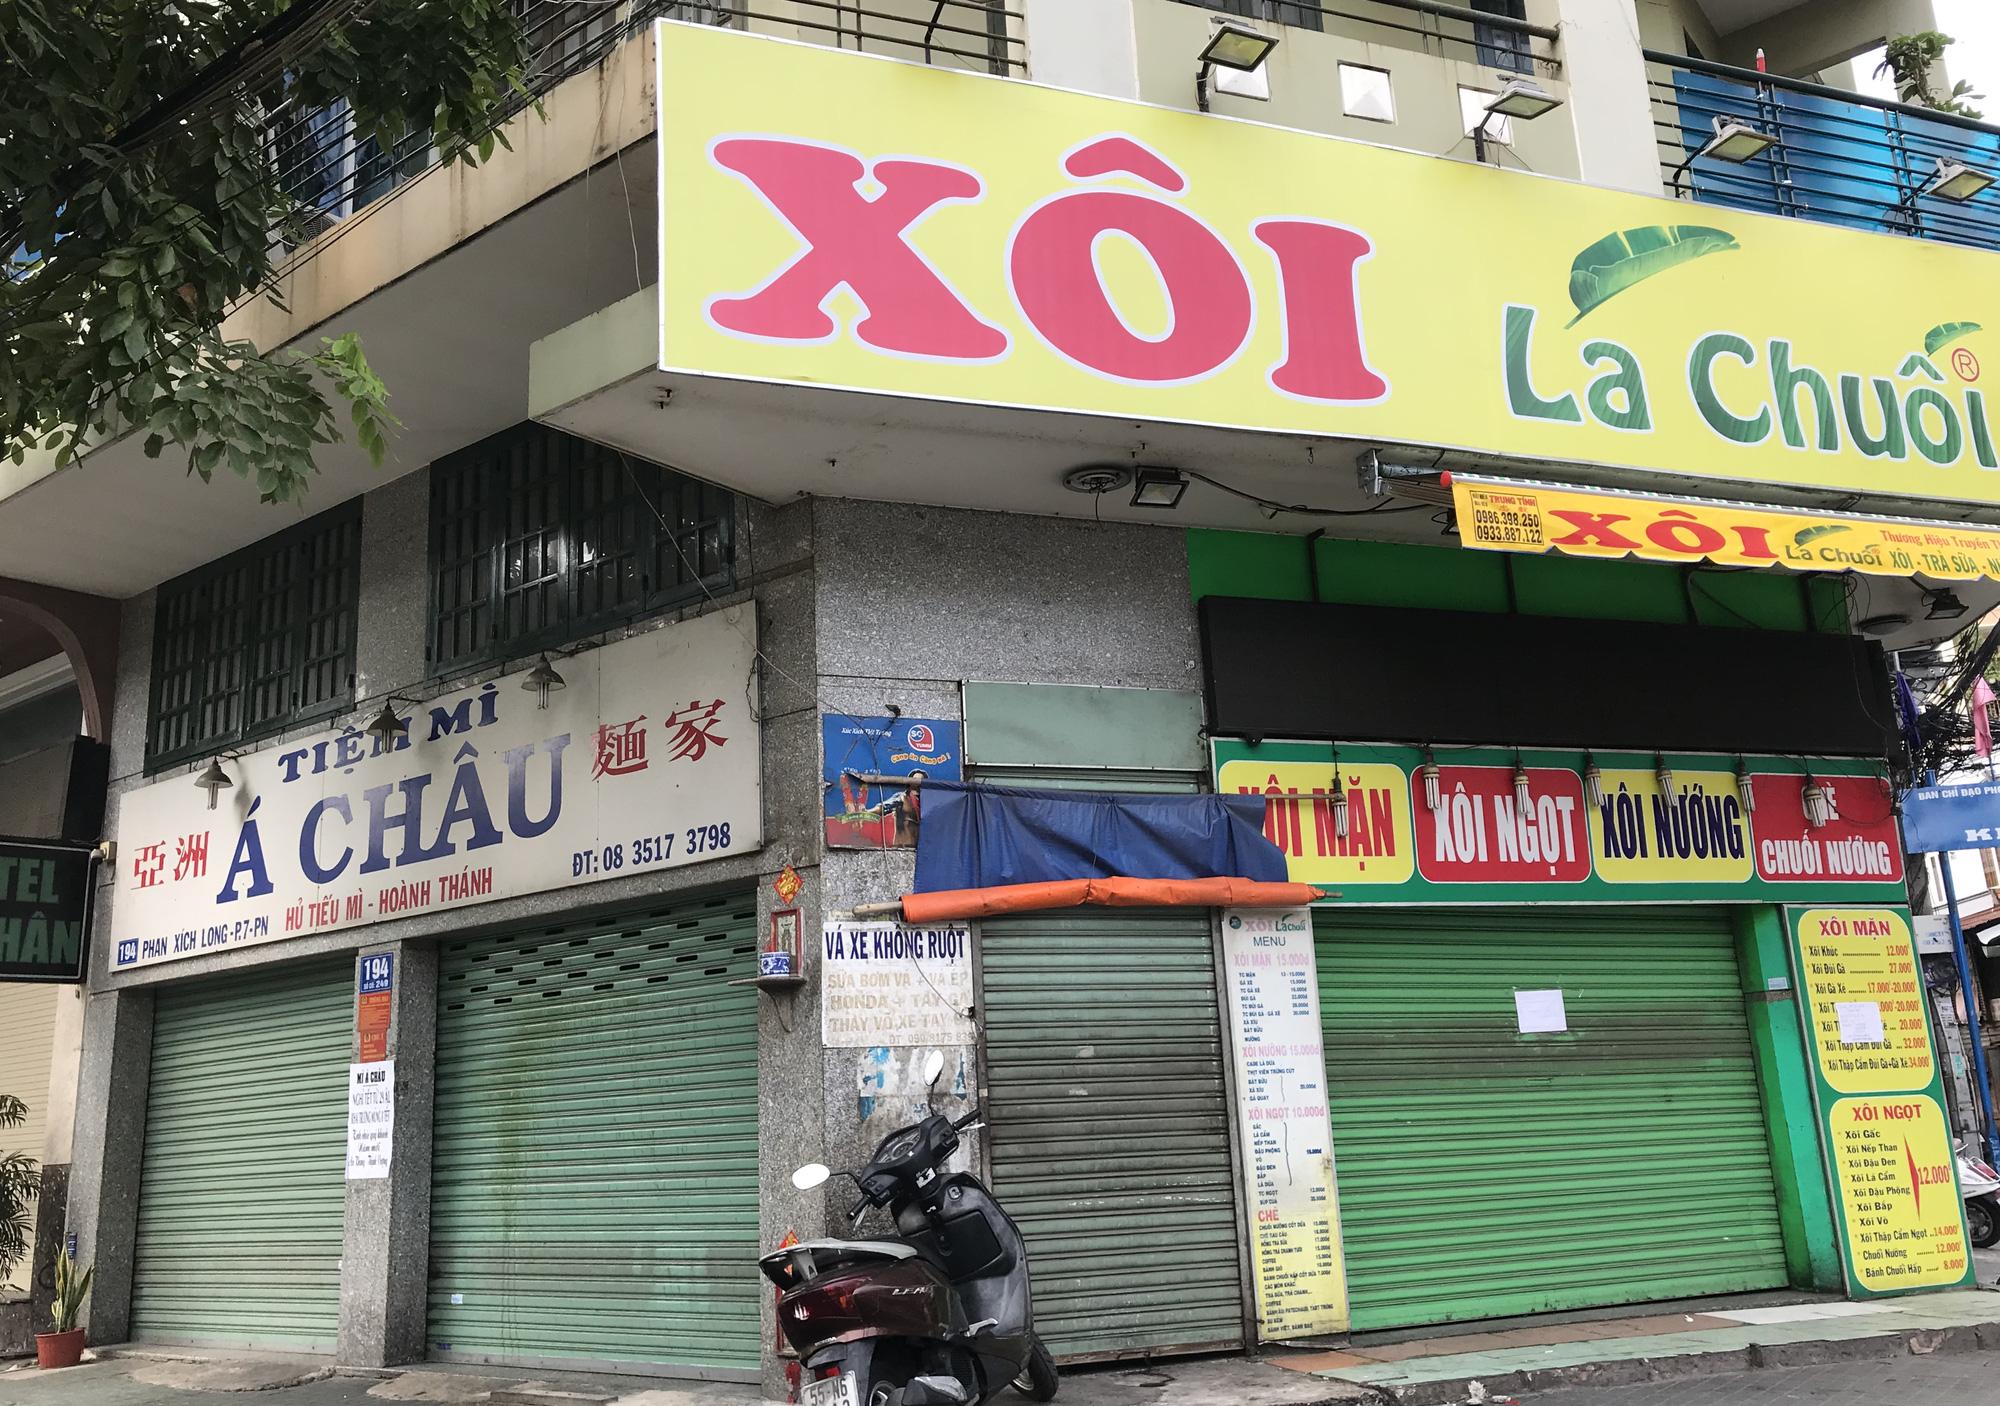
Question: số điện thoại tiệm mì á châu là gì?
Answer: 0835173798